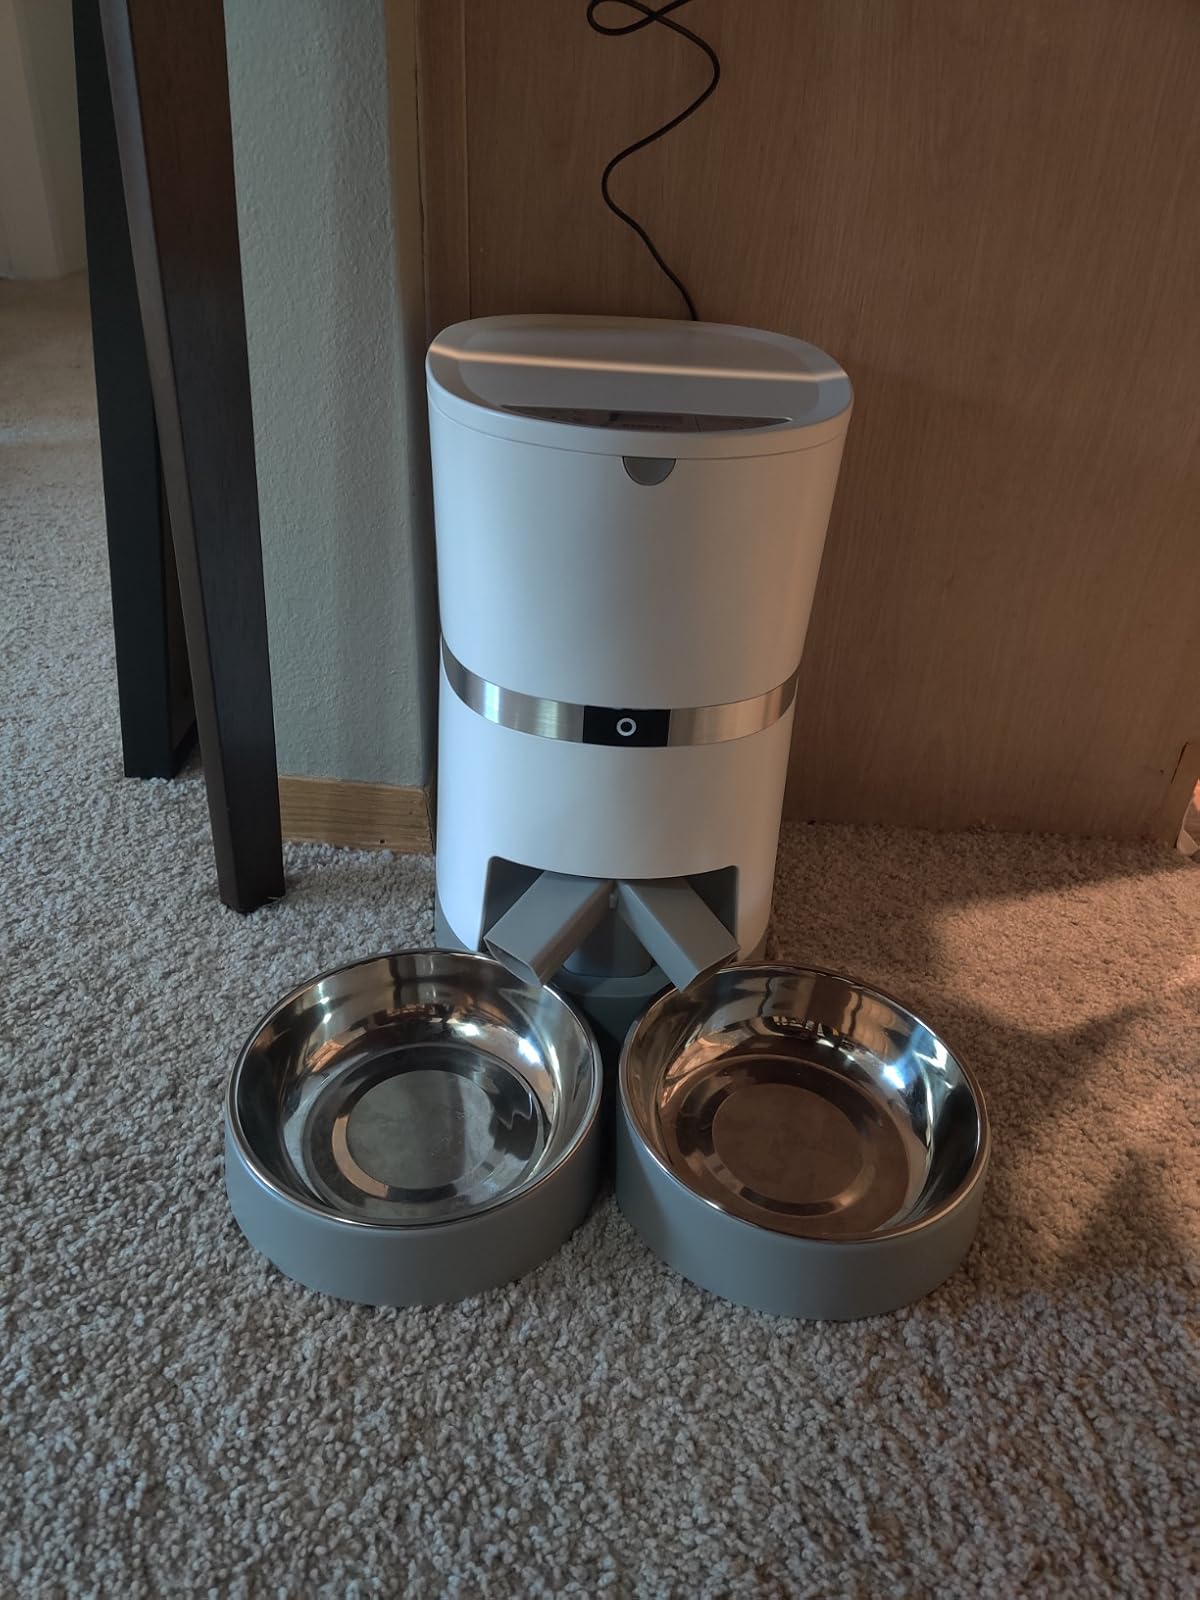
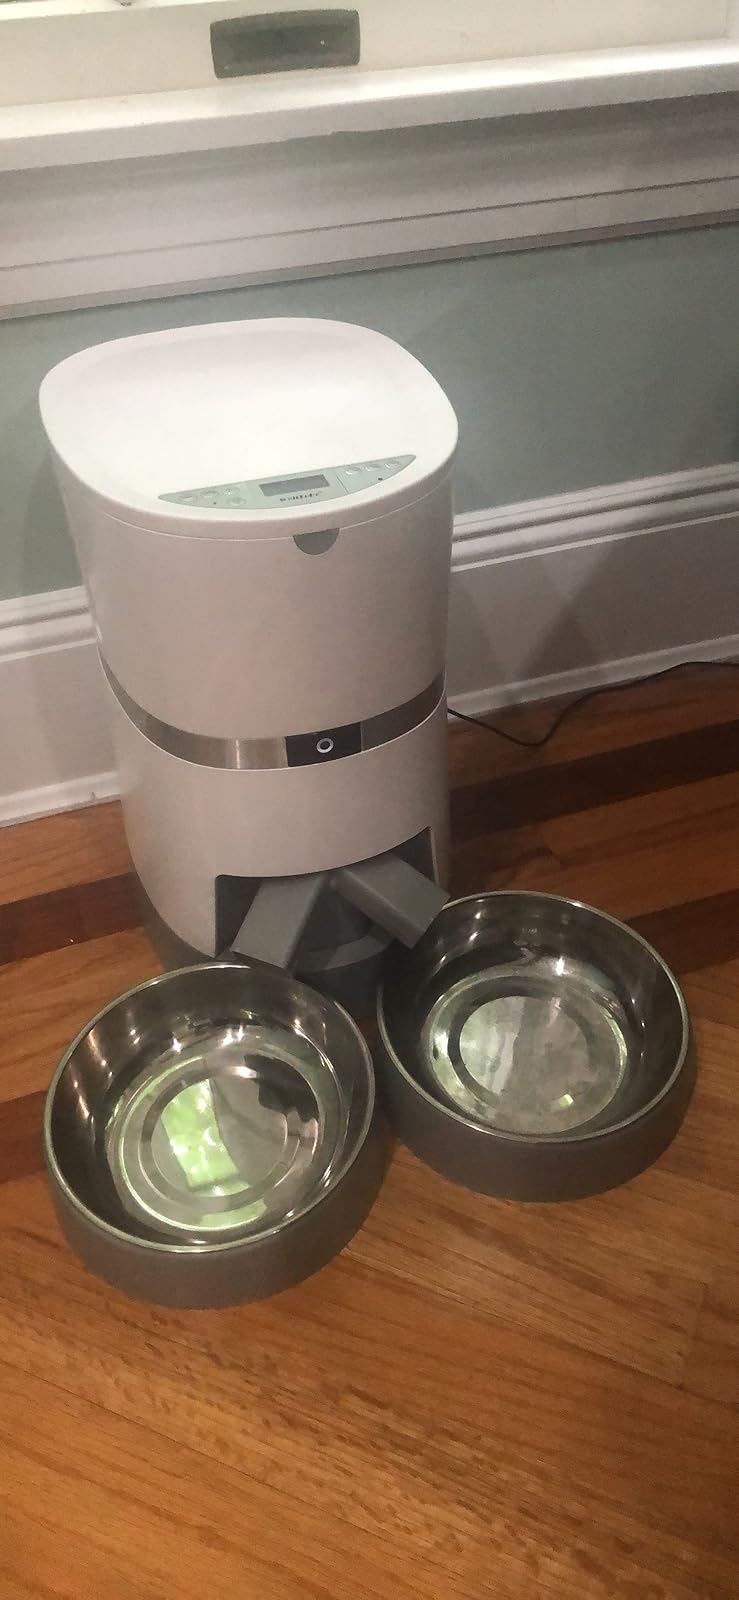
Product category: items_feeder
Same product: yes